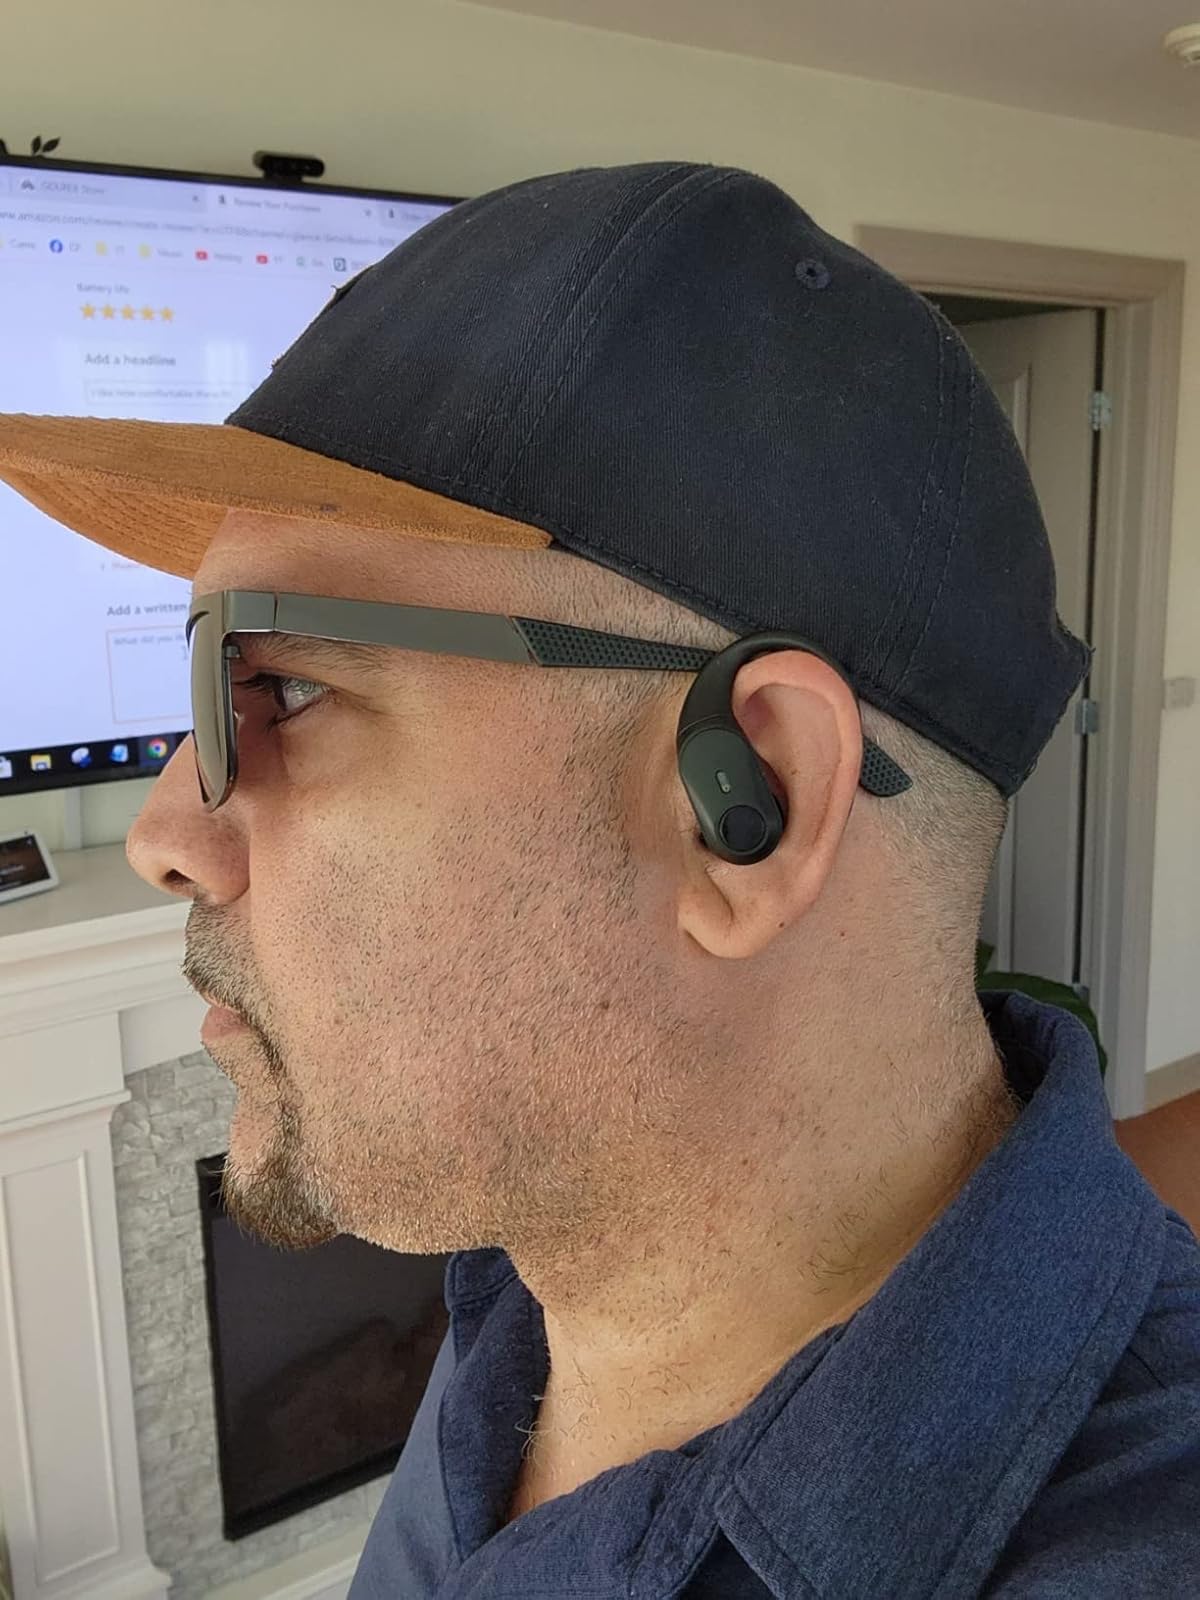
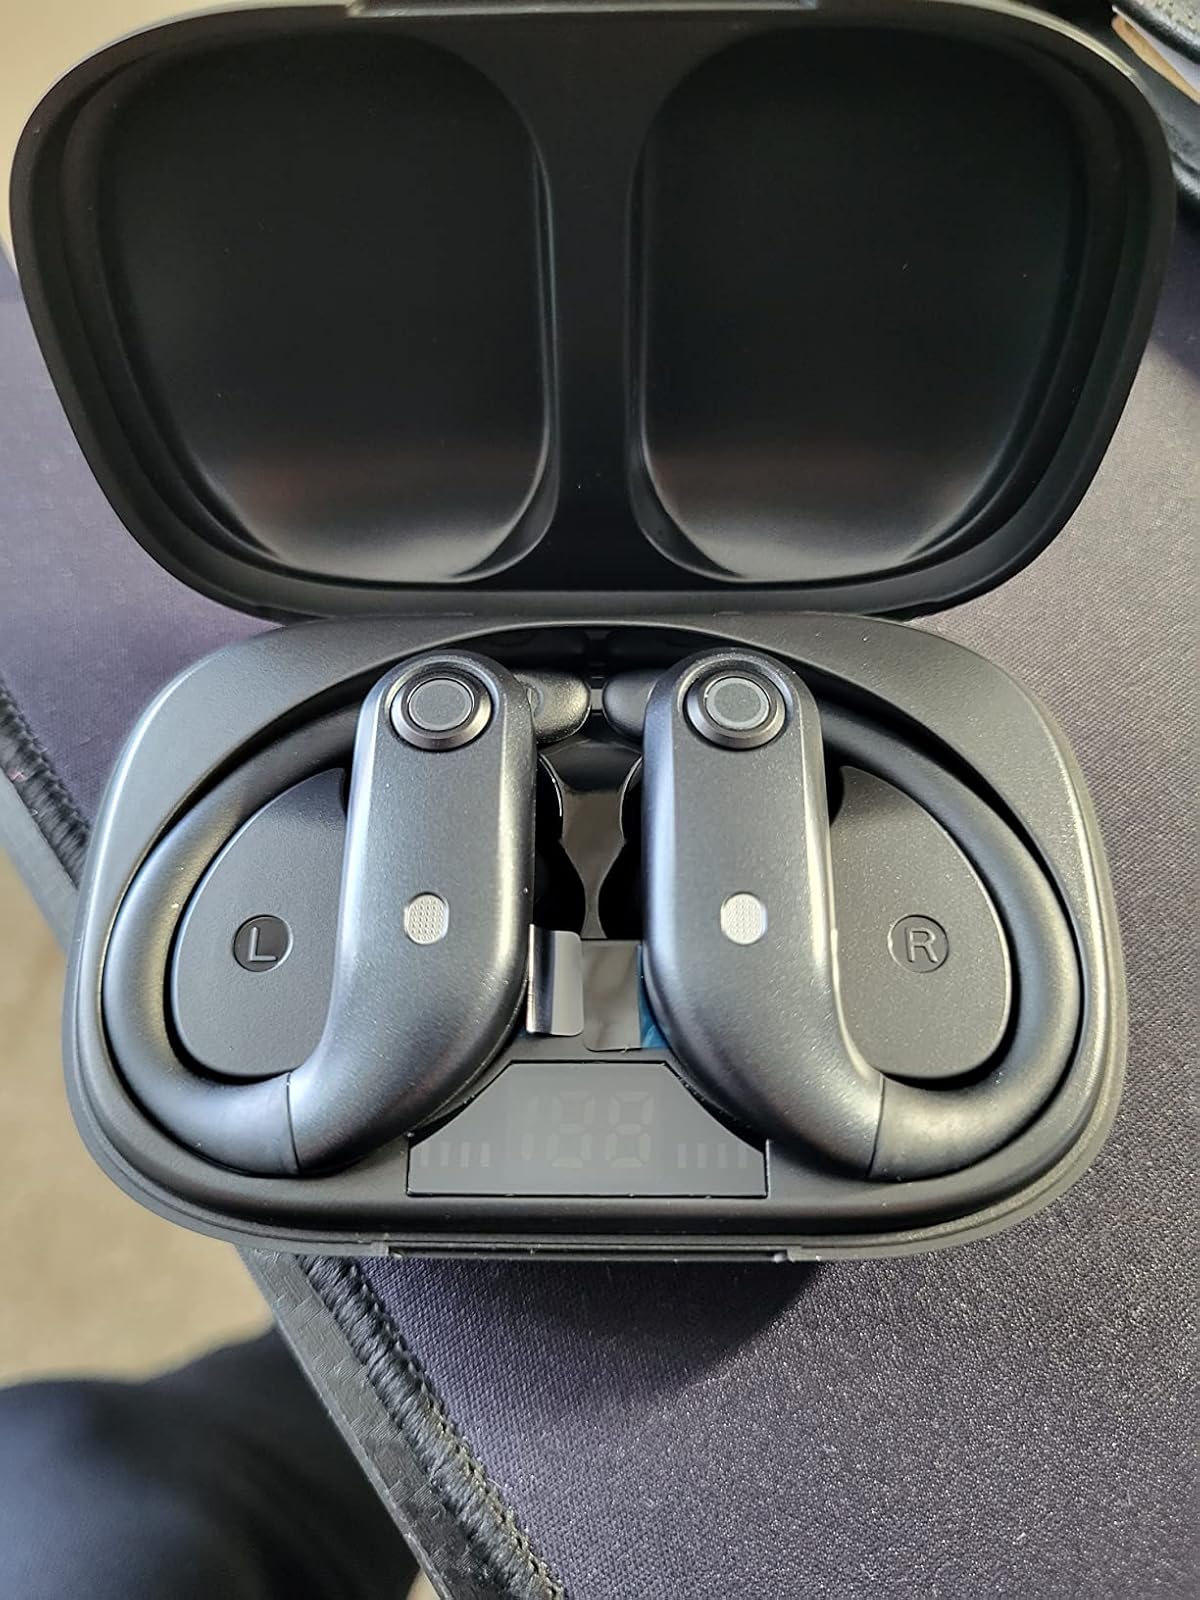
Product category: earbuds
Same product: yes